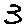
Label: 3